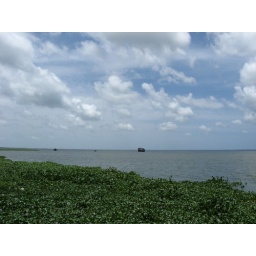
2nd largest fresh water lake in India!